Hurricane Iris (1995)

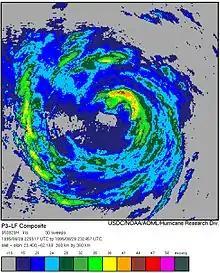
Weather radar image of Hurricane Iris on August 29

Before Iris moved through the Lesser Antilles, tropical storm watches, and later warnings, were issued from Barbados through the British Virgin Islands. The storm produced tropical storm force winds across the eastern Caribbean, although the primary meteorological event occurred from heavy rainfall. Flooding prompted evacuations in communities in Saint Lucia, Dominica, and Saint Vincent and the Grenadines. Iris was the first of three storms in a three-week period to affect the region, preceding the more destructive hurricanes Luis and Marilyn.